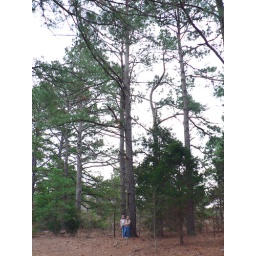
The girls standing by one of the trees lining the driveway.